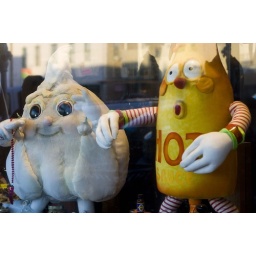
This was an animated garlic &amp;amp; hot sauce bottle in a store window in Downtown Fredericksburg.